Bauxite mining in Australia

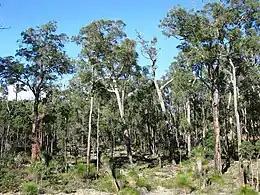

Huntley Mine is located in the Darling Ranges area near Dwellingup in Western Australia and is currently owned by Alcoa of Australia Limited. Huntly mine produces approximately 25 million tonnes of bauxite per year with an alumina percentage of approximately 32.7%. Despite the relatively low grade ore, bauxite mined at Huntly is low in silica, an impurity, which allows for cheaper production of refining. Bauxite mined at Huntly mine is transported to either the Pinjarra Alumina Refinery by an overland conveying system or the Kwinana Alumina refinery by conveyor and rail.